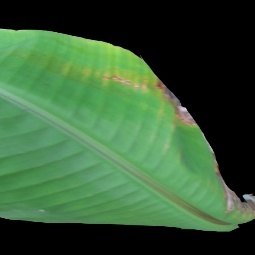
Label: Potassium